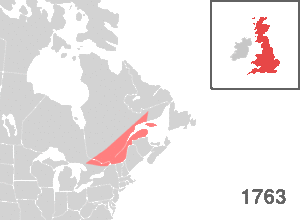
Évolution territoriale de la province de Québec